John Dobson (amateur astronomer)

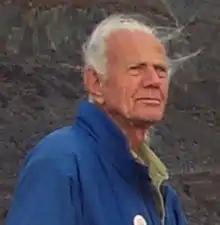
John Dobson in 2002.

John Lowry Dobson (14 September 1915 – 15 January 2014) was an American amateur astronomer and is best known for the Dobsonian telescope, a portable, low-cost Newtonian reflector telescope. He was also known for his efforts to promote awareness of astronomy (and his unorthodox views of physical cosmology) through public lectures including his performances of "sidewalk astronomy". Dobson was also the co-founder of the amateur astronomical group, the San Francisco Sidewalk Astronomers.